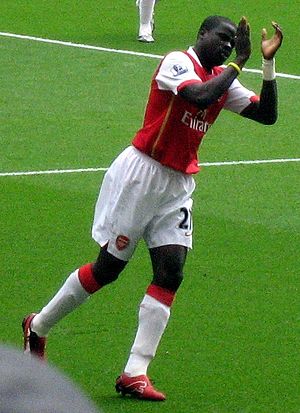
Emmanuel Eboué / Klubkarriere
Eboué i kamp for Arsenal F.C.
Emmanuel Eboué er en ivoriansk tidligere fodboldspiller, der spillede som forsvarsspiller. Han spillede blandt andet syv sæsoner i Arsenal, og nåede 79 kampe for Elfenbenskystens landshold.